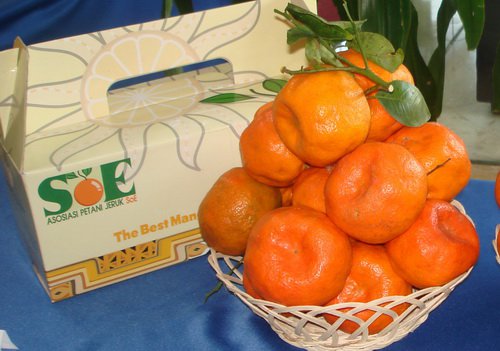
Label: Orange